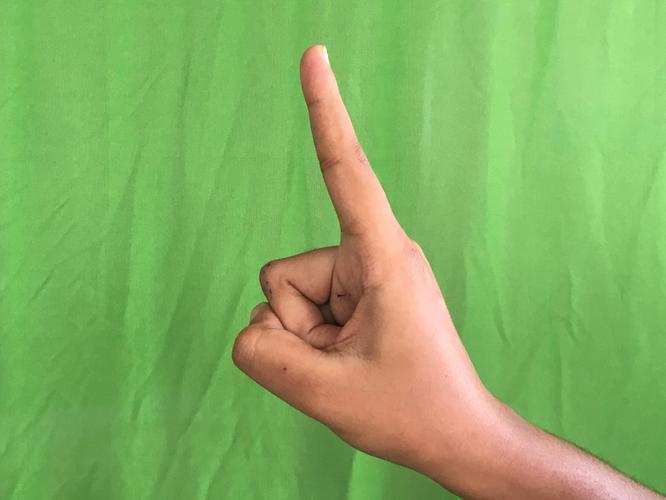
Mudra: Suchi
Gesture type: single_hand